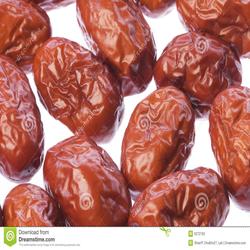
Label: Dates